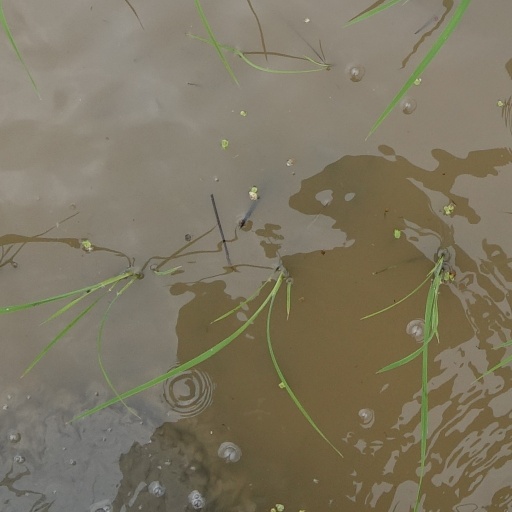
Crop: rice